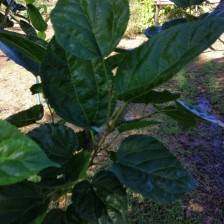
Variety: BlackAustralia